Question: What is between two tennis courts?
Tambaya: Menene a tsakanin filaye biyu na tanis?
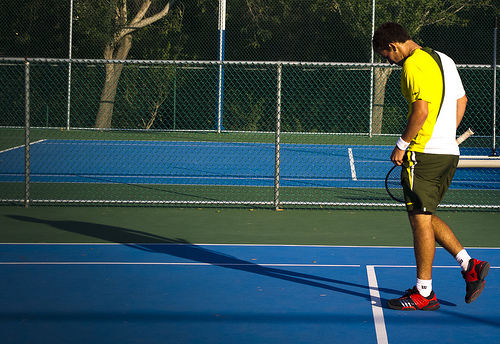
Answer: Fence.
Amsa: Shinge.